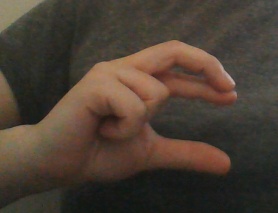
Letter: thal